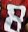
Number: 8